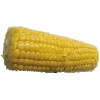
Label: corn